Describe the emotion expressed in this image:  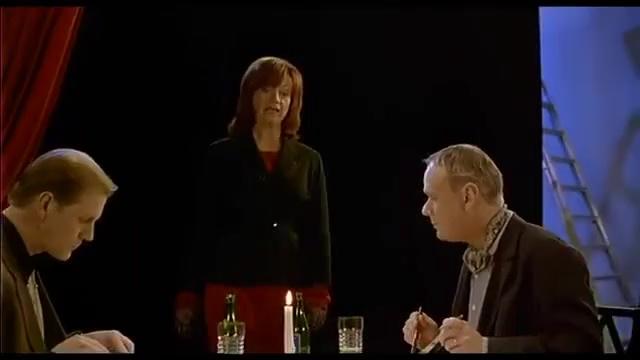
This person displays Suffering, valence and arousal with moderate intensity.